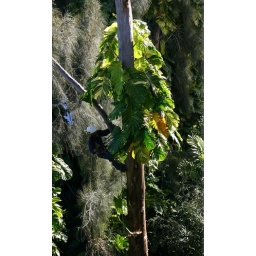
60 feet in the air trimming branches prior to cutting down dangerous, dying tree next to apartment house in Wahiawa